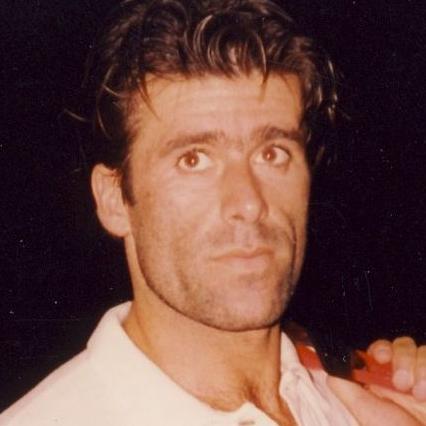
Age: 28